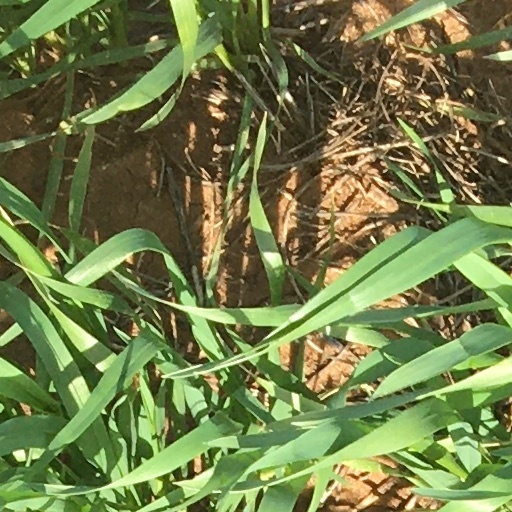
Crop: wheat